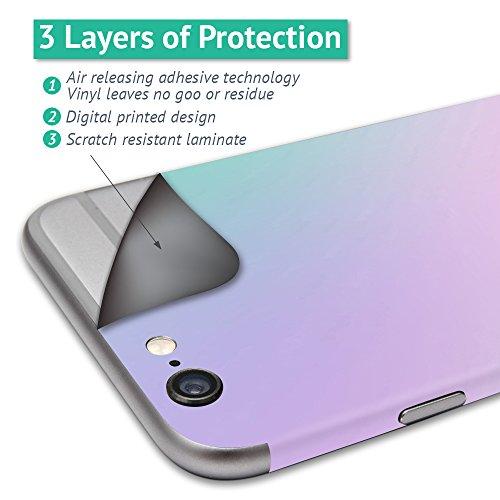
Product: MightySkins Skin Compatible with DJI Inspire 2 - Pollinate | Protective, Durable, and Unique Vinyl Decal wrap Cover | Easy to Apply, Remove, and Change Styles | Made in The USA
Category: Toys & Games | Hobbies | Remote & App Controlled Vehicles & Parts | Remote & App Controlled Vehicles
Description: HUNDREDS OF CHOICES: Show off your own unique style with MightySkins for your DJI Inspire 2 Don’t like the Pollinate skin We have hundreds of designs to choose from, so your Drone will be as unique as you are.
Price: $67.37
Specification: ProductDimensions:9x0.1x6inches|ItemWeight:0.16ounces|ShippingWeight:0.96ounces(Viewshippingratesandpolicies)|ASIN:B0774YB567|Itemmodelnumber:DJINSP2-Pollinate